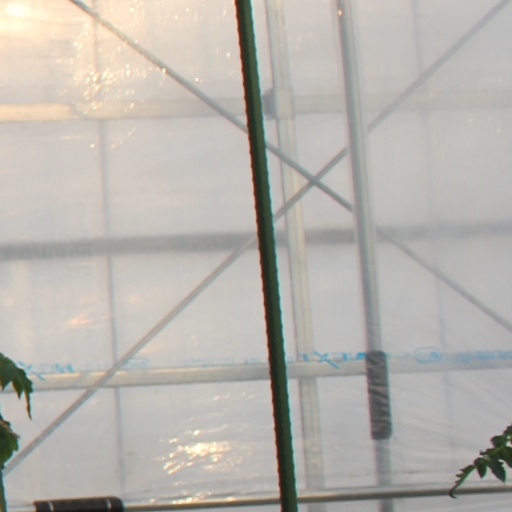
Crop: tomato